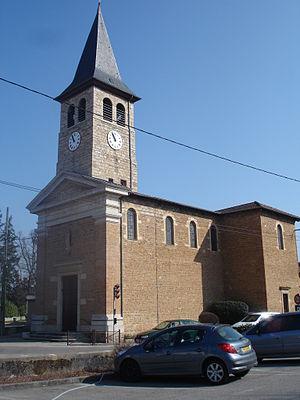
Chamagnieu (38)